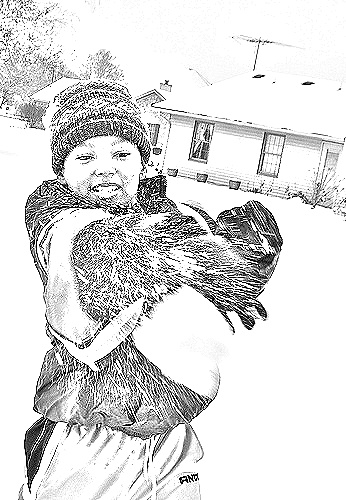
Portrait style: Sketch Portrait